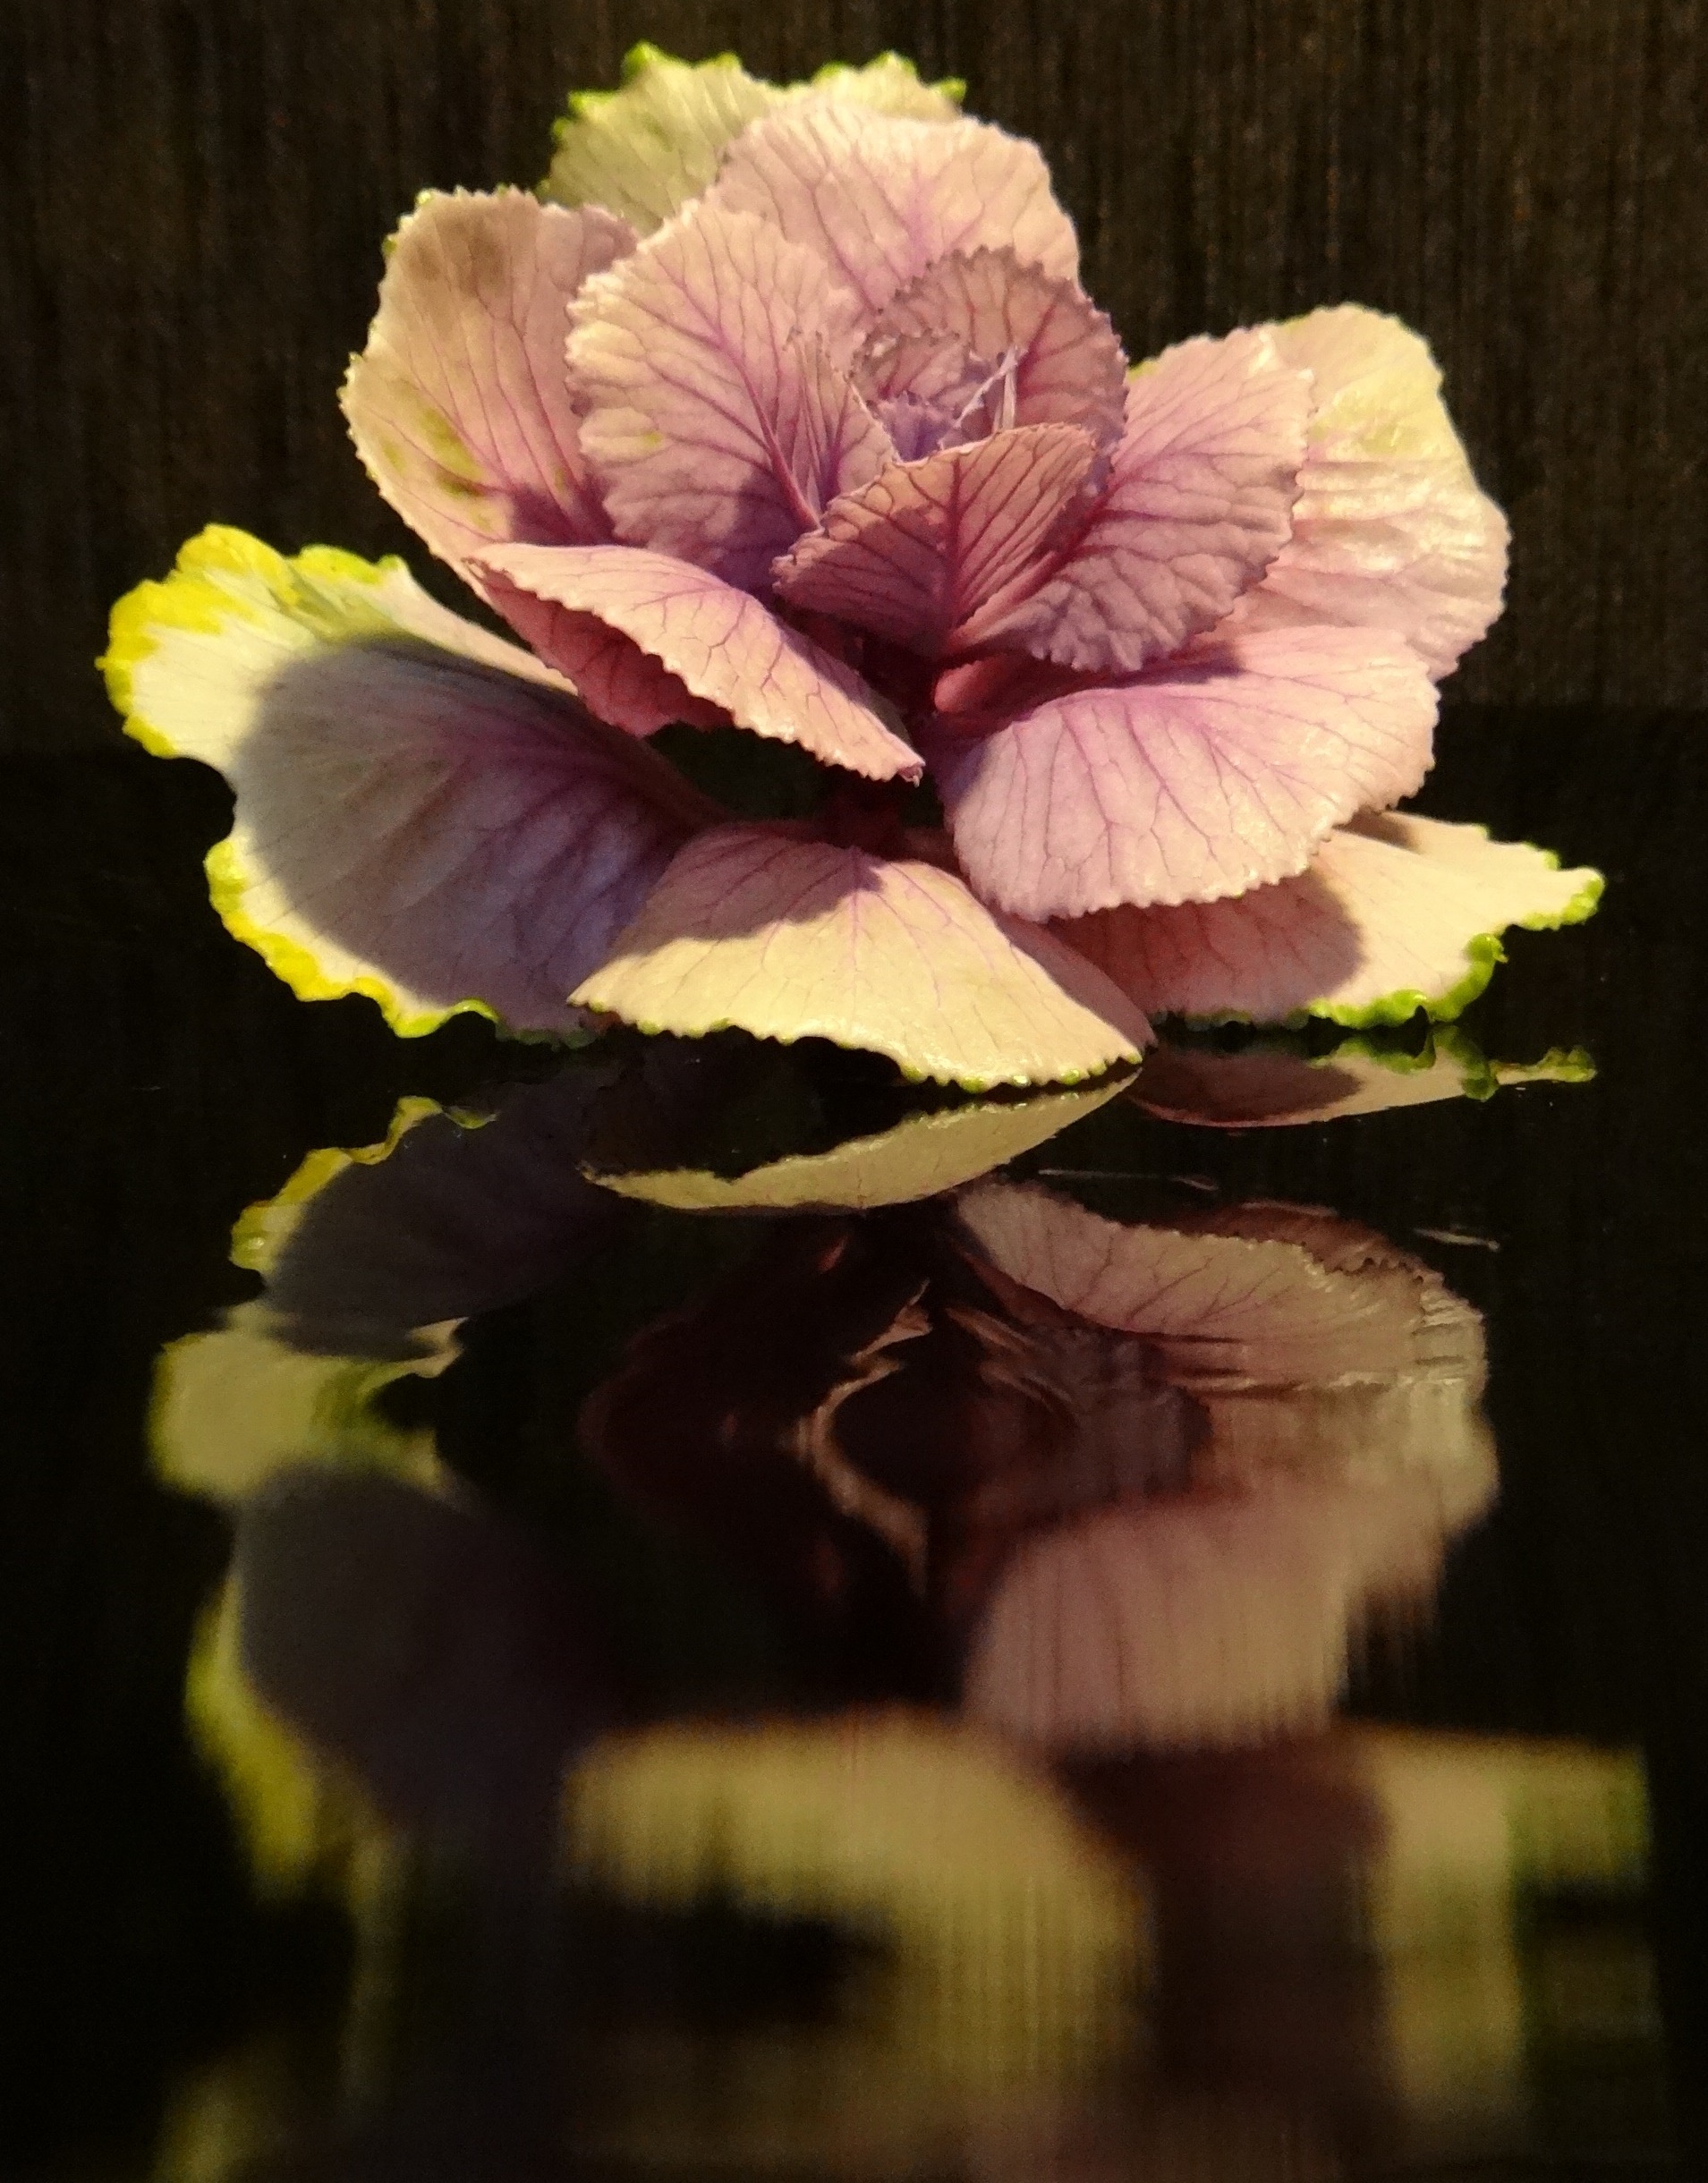
blossom, plant, flower, petal, bloom, spring, macro, malvales, mirroring, flowering plant, herbaceous plant, glazed includes, still life photography, mallow family, cabbage flower